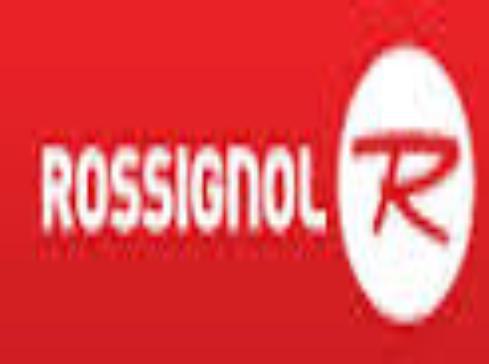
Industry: Sports